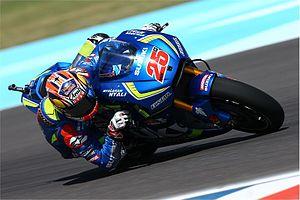
Maverick Viñales, né le 12 janvier 1995 à Figueras est un pilote de vitesse moto, vainqueur du championnat du monde de la catégorie Moto3 en 2013. En 2014, il court en Moto2 dans l'équipe de Sito Pons. En 2015, il court sur une moto d'usine pour le Team Suzuki ECSTAR aux côtés d'Aleix Espargaró. Il gagne à Silverstone et finit 3ᵉ au Mans en 2016. En 2017, il court pour le Team Yamaha Factory aux côtés de Valentino Rossi.